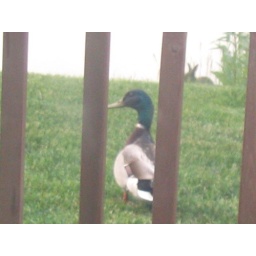
A duck in my back yard. He was eating seed off the ground from the bird feeder.